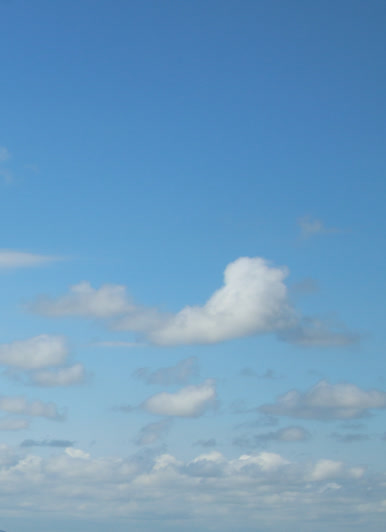
Cloud type: Cumulus